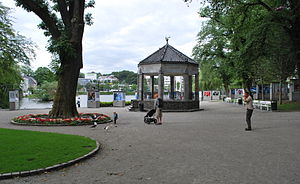
Byparken (Stavanger)
Pavillonen midt i parken.
Byparken i Stavanger er et parkområde i Stavanger, der ligger rundt om Breiavatnet. I anledning af tusenårsstedet har kommunen renoveret parken. Kommunen har særlig renoveret området omkring pavillonen og Domkirken, hvilket blev påbegyndt i maj 2004 og blev afsluttet i 2005. Parken blev genåbnet samtidig med, at Stavanger kommune]] modtog Miljøverndepartementets bymiljøpris i 2005 for dette og flere andre anlæg.